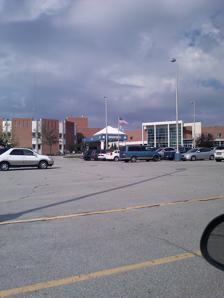
Building: Community Howard Regional Health
Country: United States of America
Year built: 1961
40°26′47″N 86°07′37″W / 40.44639°N 86.12694°W / 40.44639; -86.12694 Hospital in Indiana, United States Community Howard Regional Hospital Community Health Network Community Howard from the East Geography Location 3500 S. Lafountain St, Central, Indiana, United States Organization Funding Non-profit hospital Type Regional Services Standards Joint Commission Emergency department Yes Beds 152 Helipad Yes History Opened 1958 Links Website http://www.ecommunity.com/howard/ Lists Hospitals in Indiana Community Howard Regional Health is a hospital located in Kokomo, Indiana , USA, and is part of the Community Health Network group of hospitals in Indiana. History In 1956, after recognizing the need for more local healthcare, community leaders started planning for the construction of what was then known as Howard Community Hospital. Construction of the 100 bed facility started in 1959. The hospital was completed on the south end of Kokomo on December 3, 1961, at a cost of $2.5 million. The hospital joined Community Health Network in 2012. In 2013 hospital officials announced a $23.1 million expansion of facilities including two urgent care centers, a spinal center, a third heart catheterization lab, and a new Intensive Care Unit. Recognition In 2013, Community Howard was again accredited as a Chest Pain Center by the Society of Cardiovascular Patient Care. Community Howard received the Patient Safety Excellence Award from Health Grades in 2013. Hospital rating data The HealthGrades website contains the latest quality data for Community Howard Regional Health, as of 2015. For this rating section three different types of data from HealthGrades are presented: quality ratings for eighteen inpatient conditions and procedures, thirteen patient safety indicators, percentage of patients giving the hospital a 9 or 10 (the two highest possible ratings). For inpatient conditions and procedures, there are three possible ratings: worse than expected, as expected, better than expected.  For this hospital the data for this category is: Worse than expected - 1 As expected - 16 Better than expected - 1 For patient safety indicators, there are the same three possible ratings. For this hospital safety indicators were rated as: Worse than expected - 1 As expected -11 Better than expected - 1 Data for patients giving this hospital a 9 or 10 are: Patients rating this hospital as a 9 or 10 - 71% Patients rating hospitals as a 9 or 10 nationally - 69% References